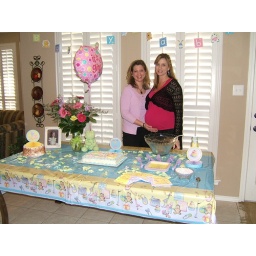
me & Kim by the cake table